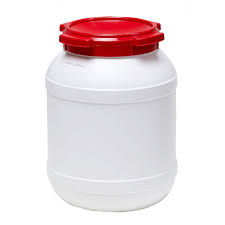
Waste category: plastic